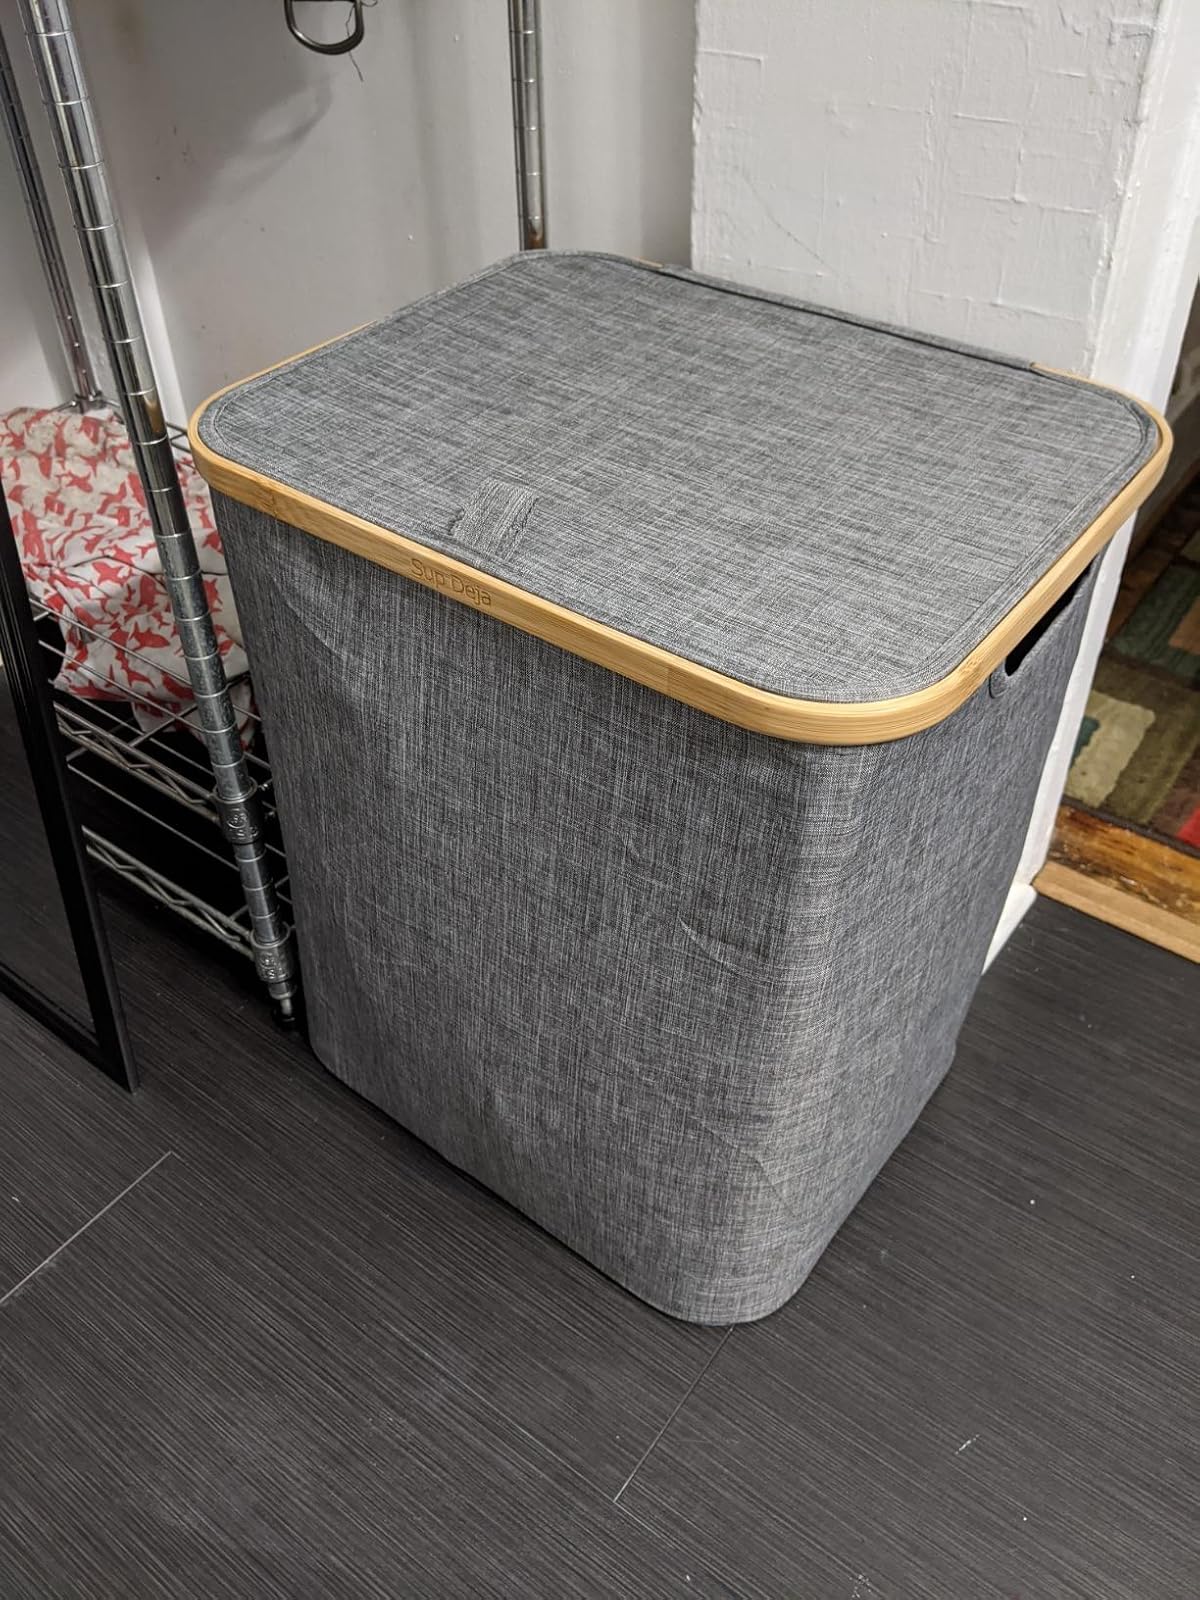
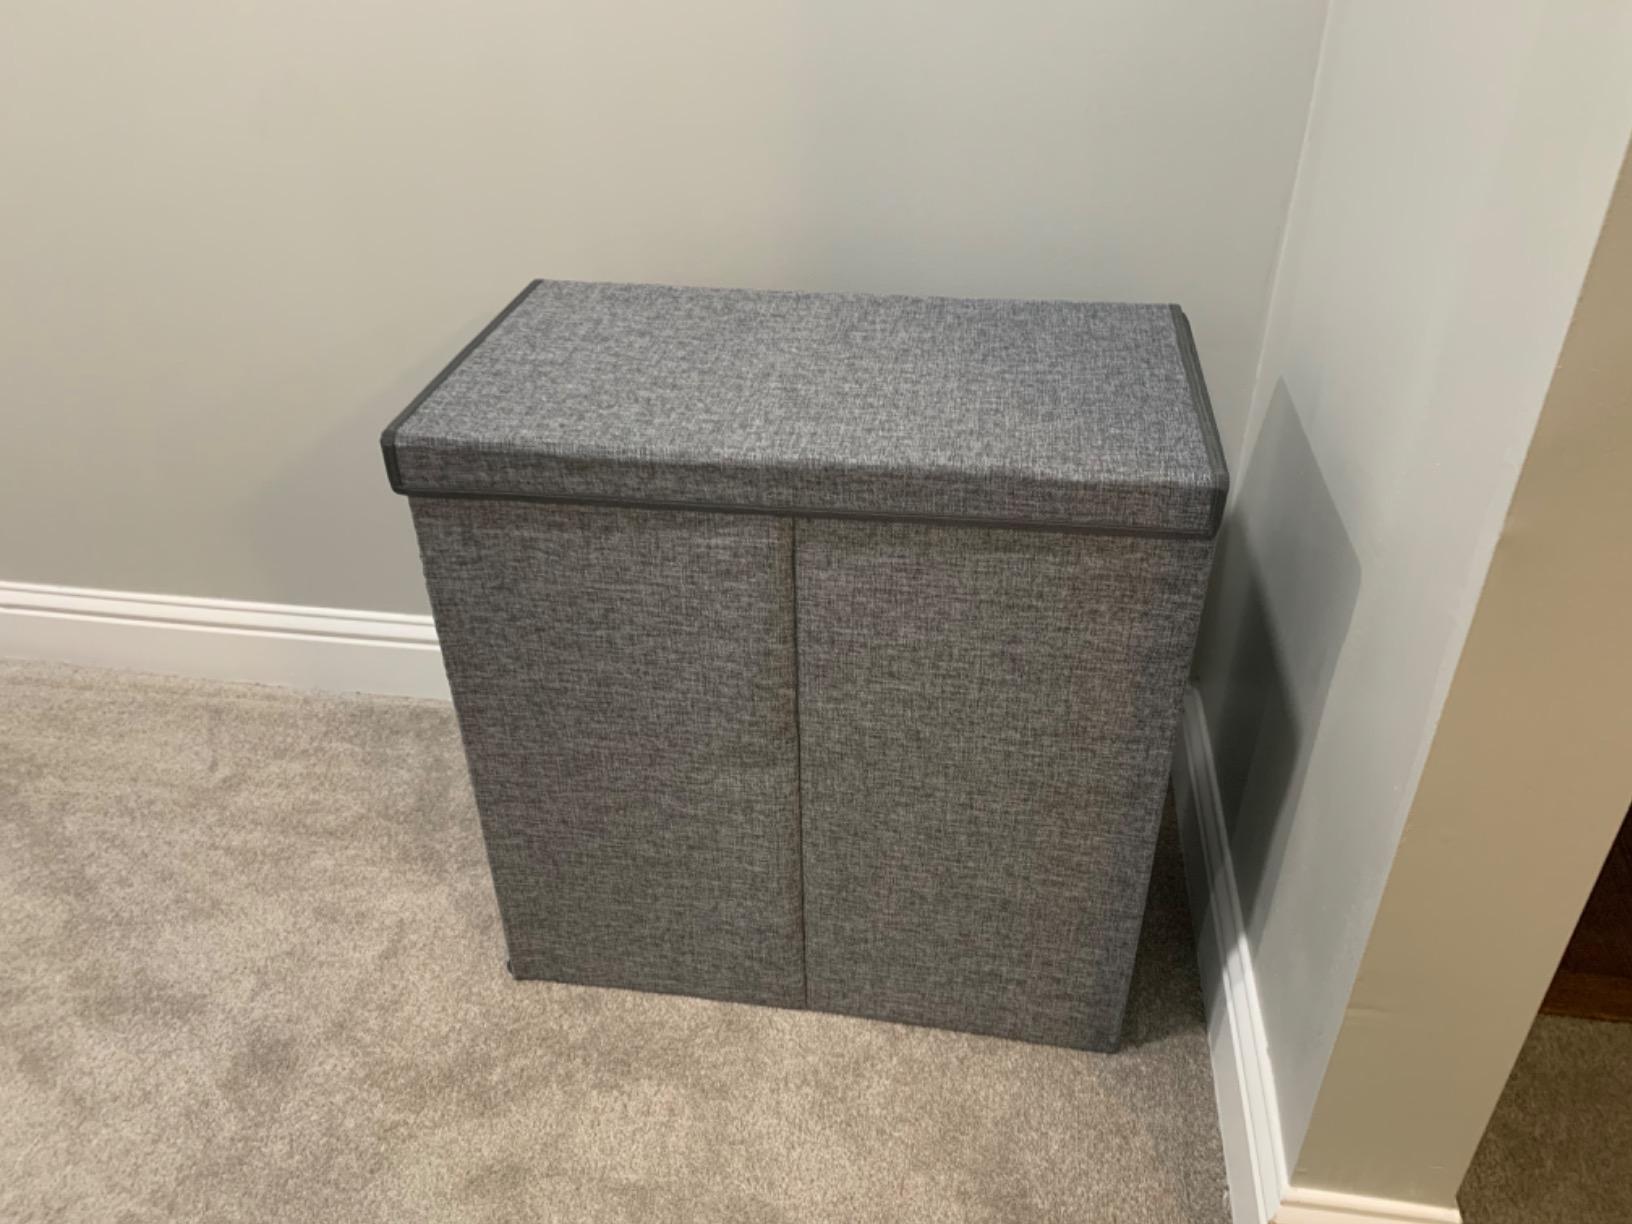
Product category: items_hamper
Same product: no